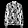
Label: Coat